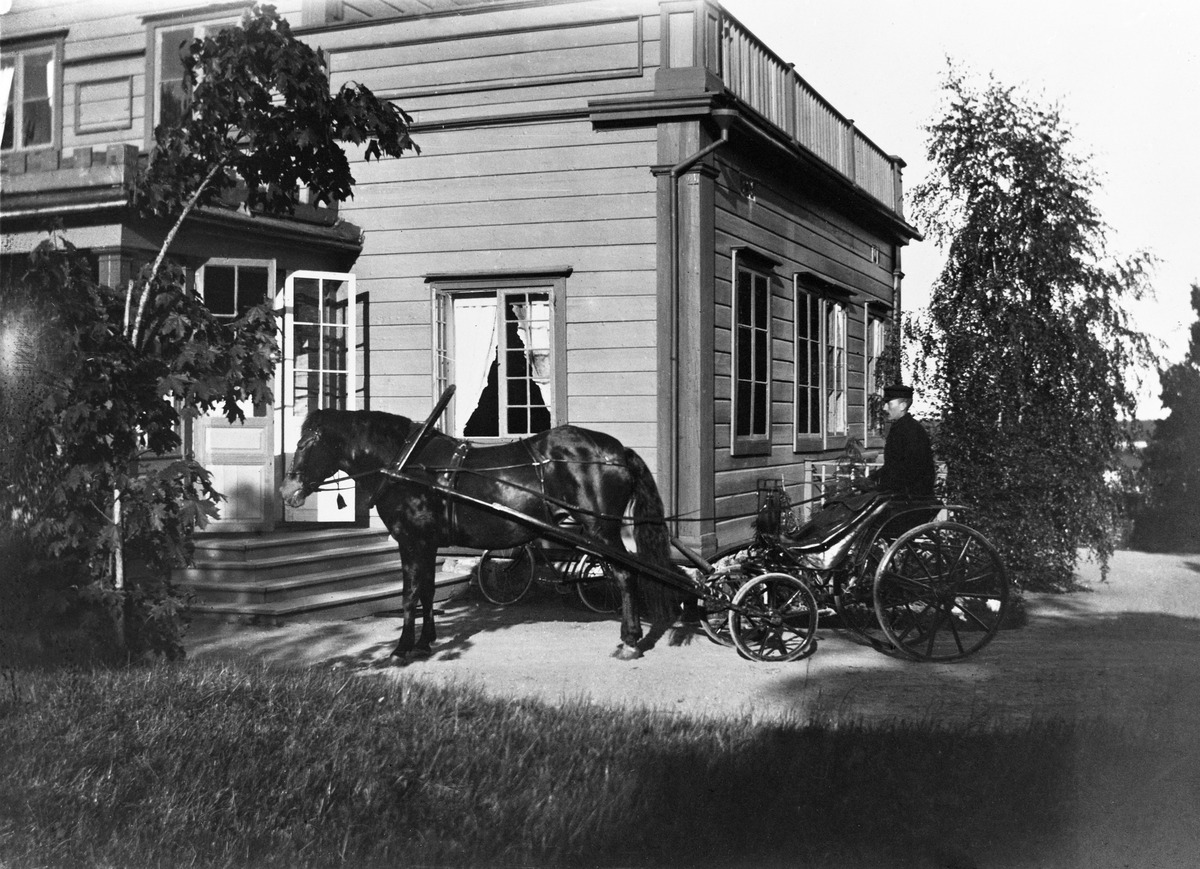
Hevosajoneuvot Annalan päärakennuksen edessä Vanhassakaupungissa
sisällön kuvaus: Hevosajoneuvot Annalan päärakennuksen edessä Vanhassakaupungissa. mustavalkoinen
Ajankohta: kuvausaika 1910 -luku
Paikka: Suomi, Uusimaa, Helsinki, Vanhakaupunki Helsinki, Annala
Aiheet: liikenne, vuokra-ajurit, rakennukset puurakennukset